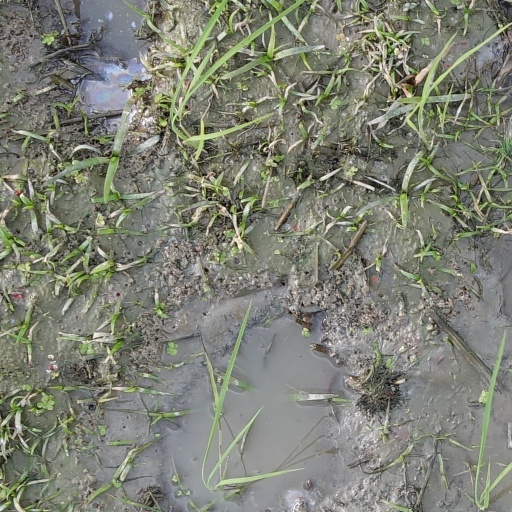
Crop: rice